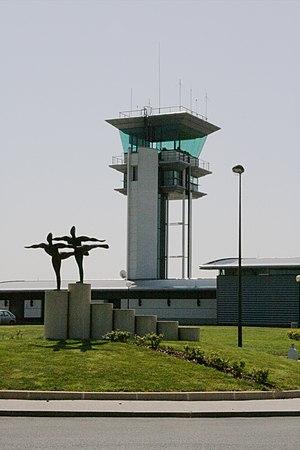
Tour de l'aéroport d'Angers-Marcé.
L'aéroport d'Angers-Loire est un aéroport français situé sur la commune de Marcé à vingt-cinq kilomètres au nord-est d'Angers dans le département de Maine-et-Loire. Il succède à l'aéroport d'Angers-Avrillé, démantelé en 1998 pour manque de place. Initialement baptisé Aéroport Angers-Marcé, il prend en 2006 l'appellation d'Angers Loire Aéroport.
Jacques Tempereau est un sculpteur angevin, né en 1945 à Saumur et mort à Angers en 2006.